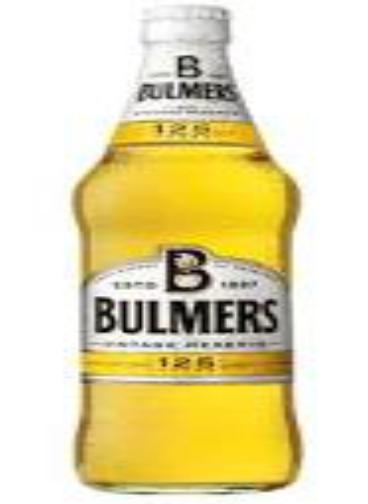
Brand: H. P. Bulmer-1
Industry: Food